Latin America

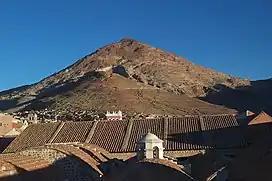
Cerro Rico, Potosi, Bolivia, still a major mine

Mining is one of the most important economic sectors in Latin America, especially for Chile, Peru and Bolivia, whose economies are highly dependent on this sector. The continent has large productions of: